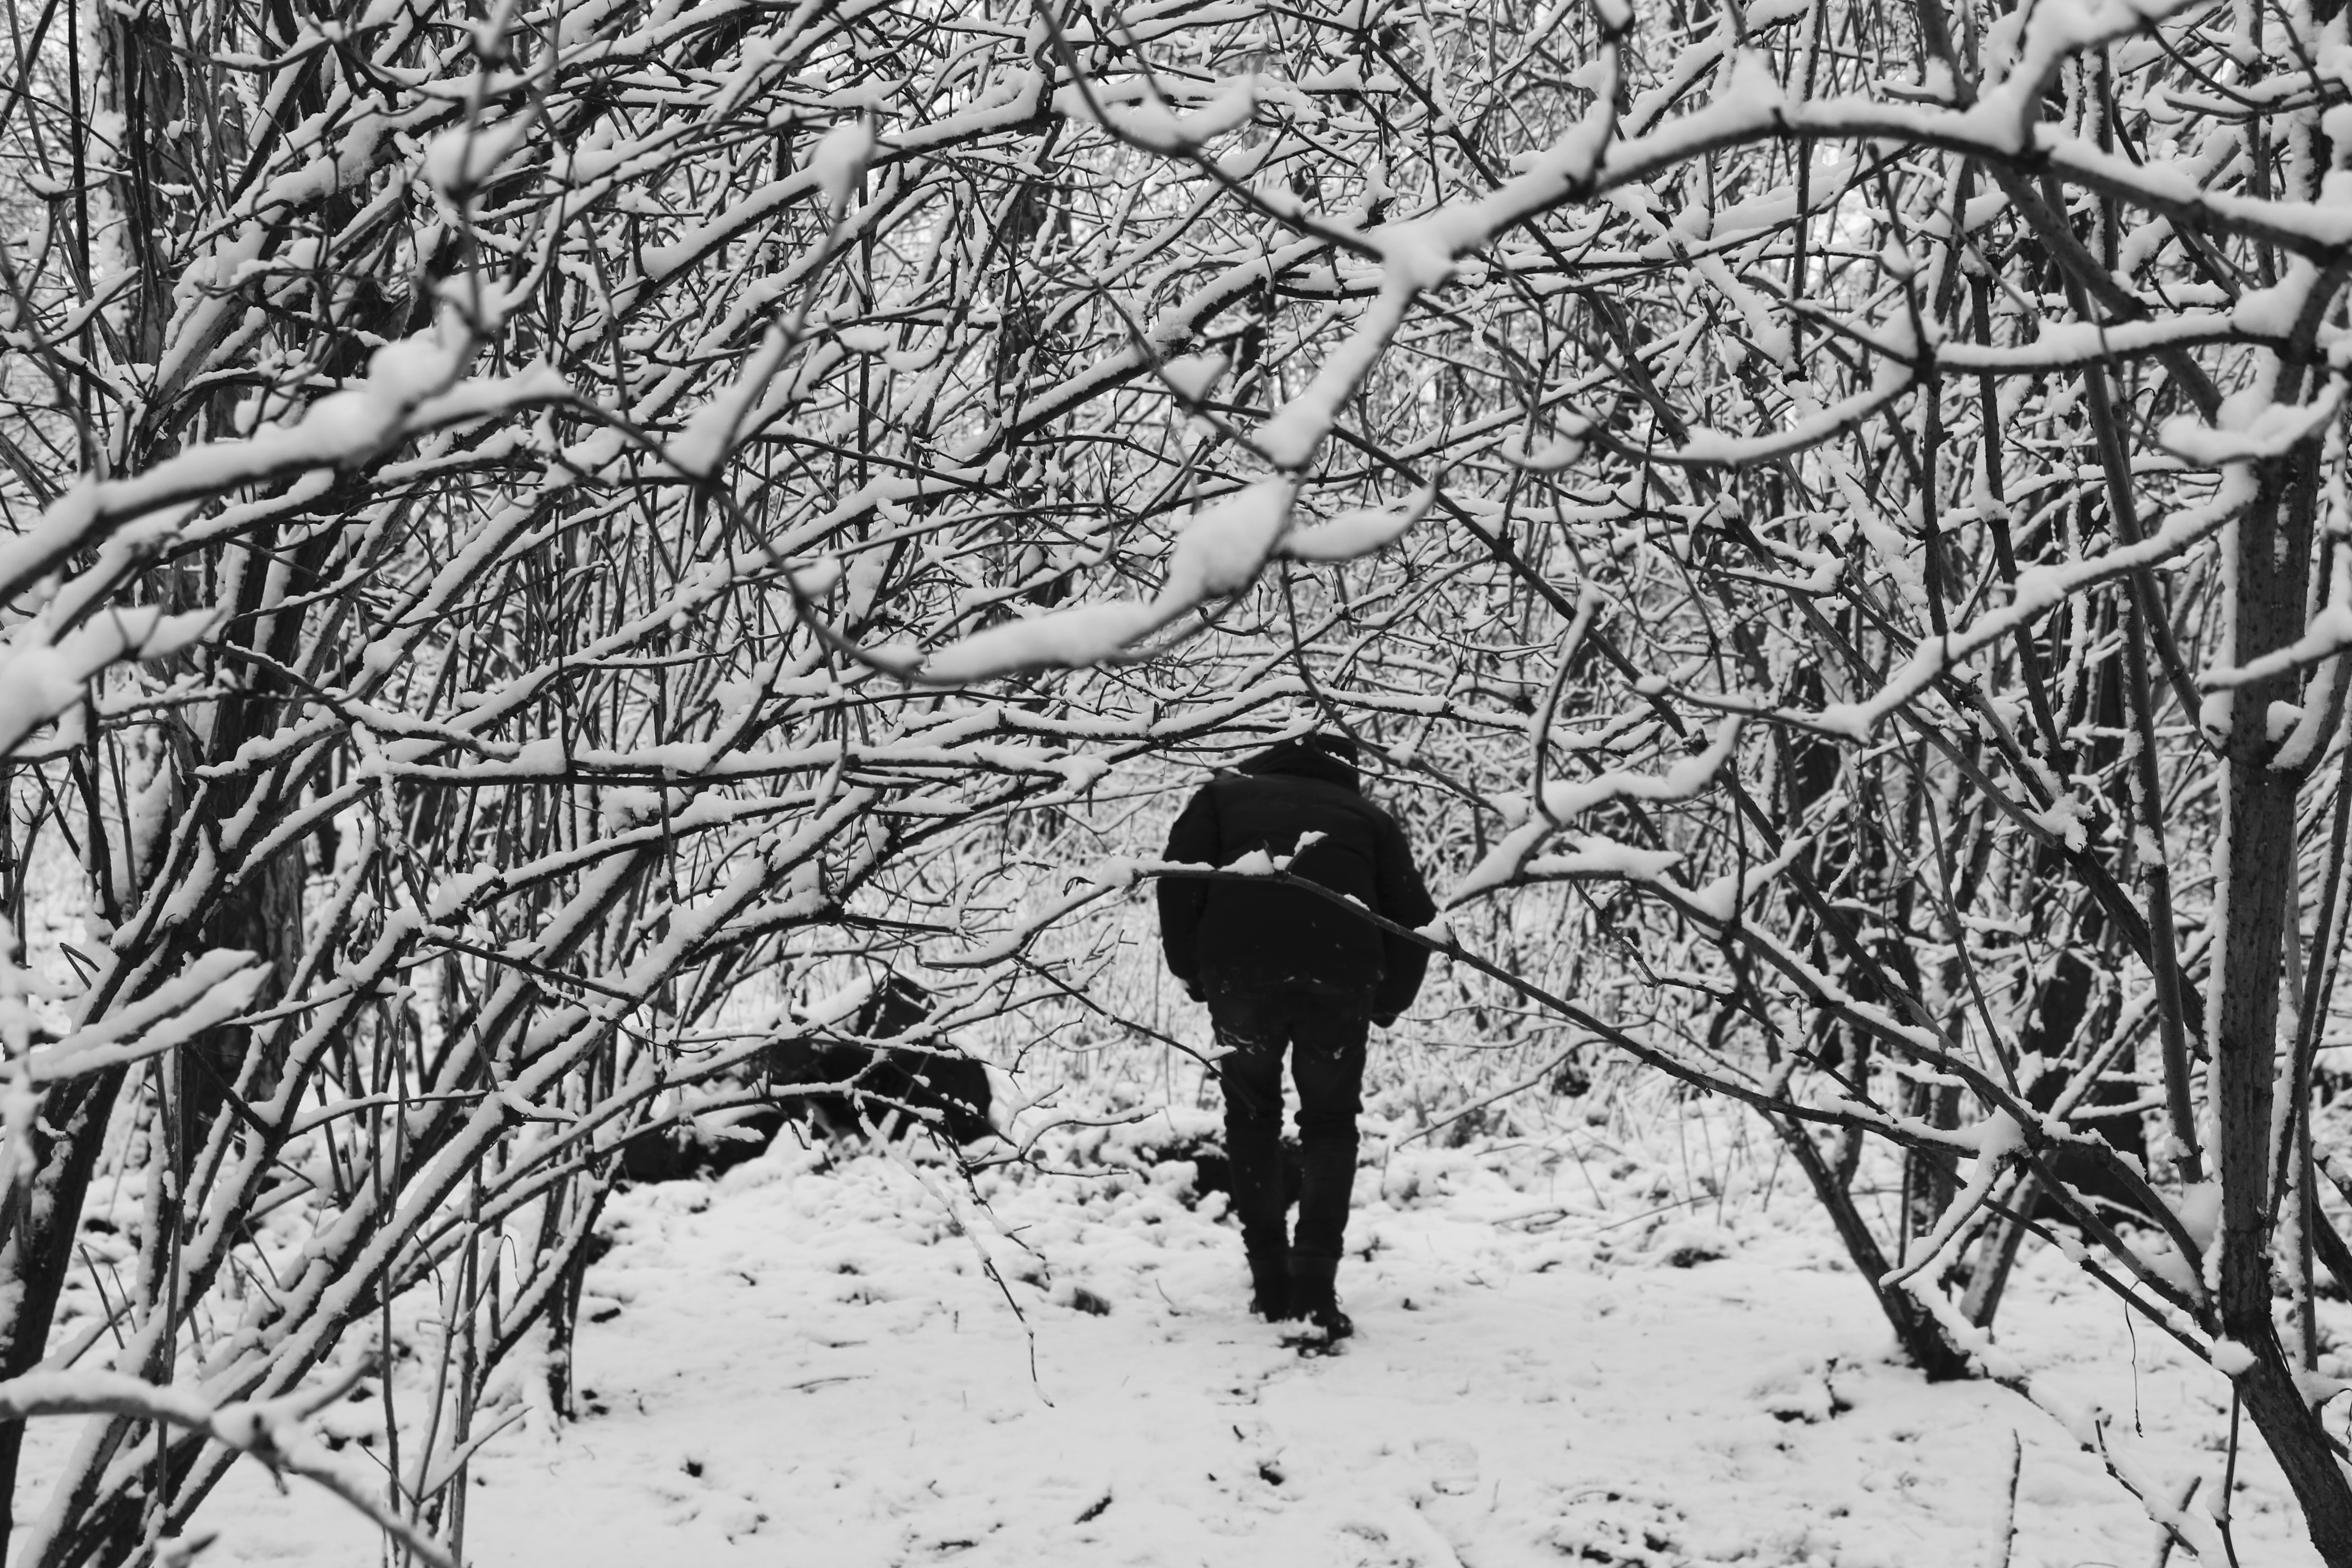
tree, forest, branch, snow, winter, black and white, weather, monochrome, season, blizzard, woodland, freezing, monochrome photography, woody plant, winter storm